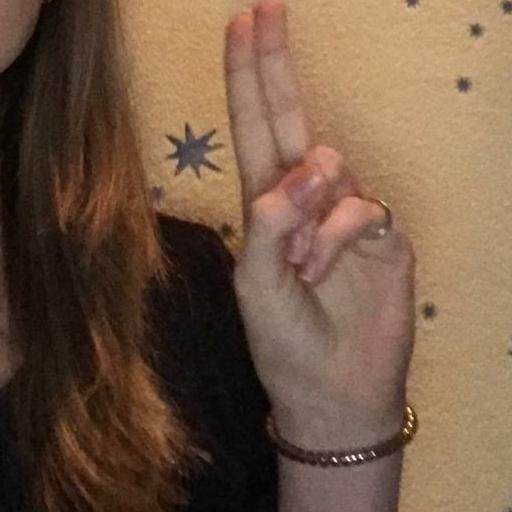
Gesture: two_up